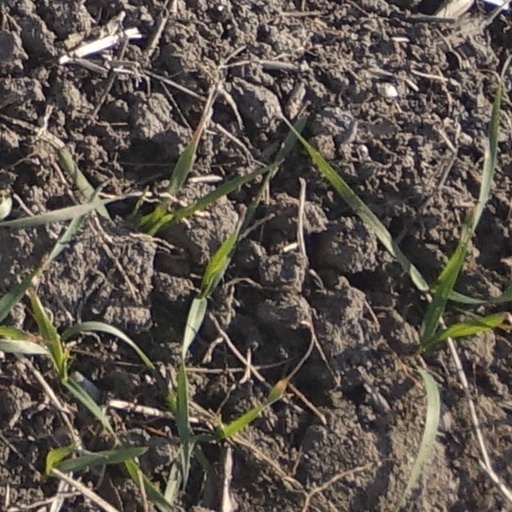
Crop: wheat